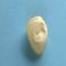
Maize quality: Good